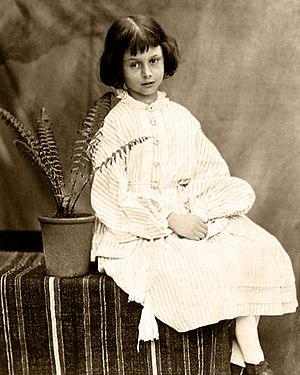
Alice Liddell et les fougères.
Les Aventures d'Alice au pays des merveilles, fréquemment abrégé en Alice au pays des merveilles, est un roman écrit en 1865 par Lewis Carroll, nom de plume de Charles Lutwidge Dodgson. Le livre a été traduit en français pour la première fois en 1869 par la même maison d'édition.